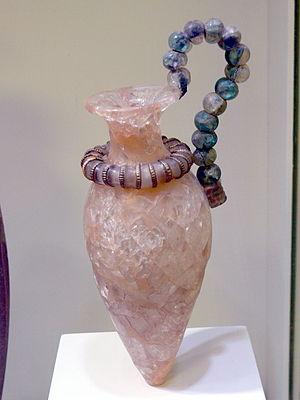
Le palais et la ville de Zakros ou Kato Zakros, qui était un port de commerce, ont été construits à l'extrémité de la Crète à 45 kilomètres de Sitia.